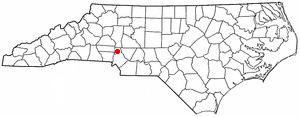
Huntersville est une ville située dans le comté de Mecklenburg, en Caroline du Nord, aux États-Unis.